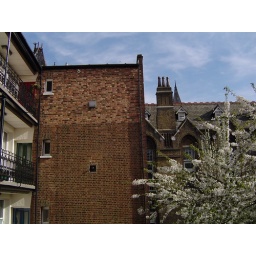
View from the kitchen window in Spring